Metzendorf-Woxdorf head burial

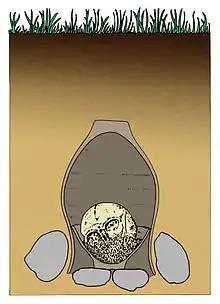
Graphic reconstruction of the burial in situ

The foot shell was placed on three smaller stones. It was made from a greyish brown clay having a height of and diameters of at the stand and at its mouth. The outside wall of the vessel is irregularly decorated with long parallel impressions of a comb-like tool. Inside, the foot shell was filled up to a height of two-thirds with humus soil on which the skull lay. The giant beaker was placed upside down over the cup. The retracted walls below the mouth of the vessel were carefully framed with larger stones. The giant beaker consists of a brownish-gray to reddish-brown clay. It has a height of with diameters of about at the base and at the mouth. Its largest diameter is to at a height of from the base. The shards of the damaged vessels base could not be recovered. Below the vessels rim, the vessel is decorated with an irregular series of small triangular recesses, whose tips are directed downward. Prior to its discovery the vessel and its interior was intact but it has been damaged with the bulldozer. The shape of the giant beaker corresponds to the Bentheim group, defined by Karl Hermann Jacob Friesen, although this vessel stands out because of its size. Wegewitz interprets the giant beaker as storage vessel. The skull has been preserved from its cranium to the ear bones and nasal bone, while the facial skeleton and jaws were probably decomposed after the funeral. The closed air space inside the large vessel favoured the preservation of the skull as opposed to being stored in well-aerated sandy soil at the site. In the earthy filling of the foot shell a few remains of tooth enamel were found. Due to its small amount Wegewitz suspected that at the times of the funeral only the head and upper jaw were present while the lower jaw and cervical vertebrae were already lost. The skull was anthropologically determined as most likely that of an adult male. Whether the burial was dug in a pit into the ground or settled above the ground could not be determined due to lack of soil discolouration at site. Likewise, it remains unclear whether the head burial was created in close proximity to a possibly nearby or lost full body burial.